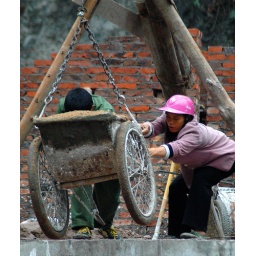
A construction worker clad in pink pulls a full wheelbarrow onto the roof of a building being constructed in Yangshuo, China.